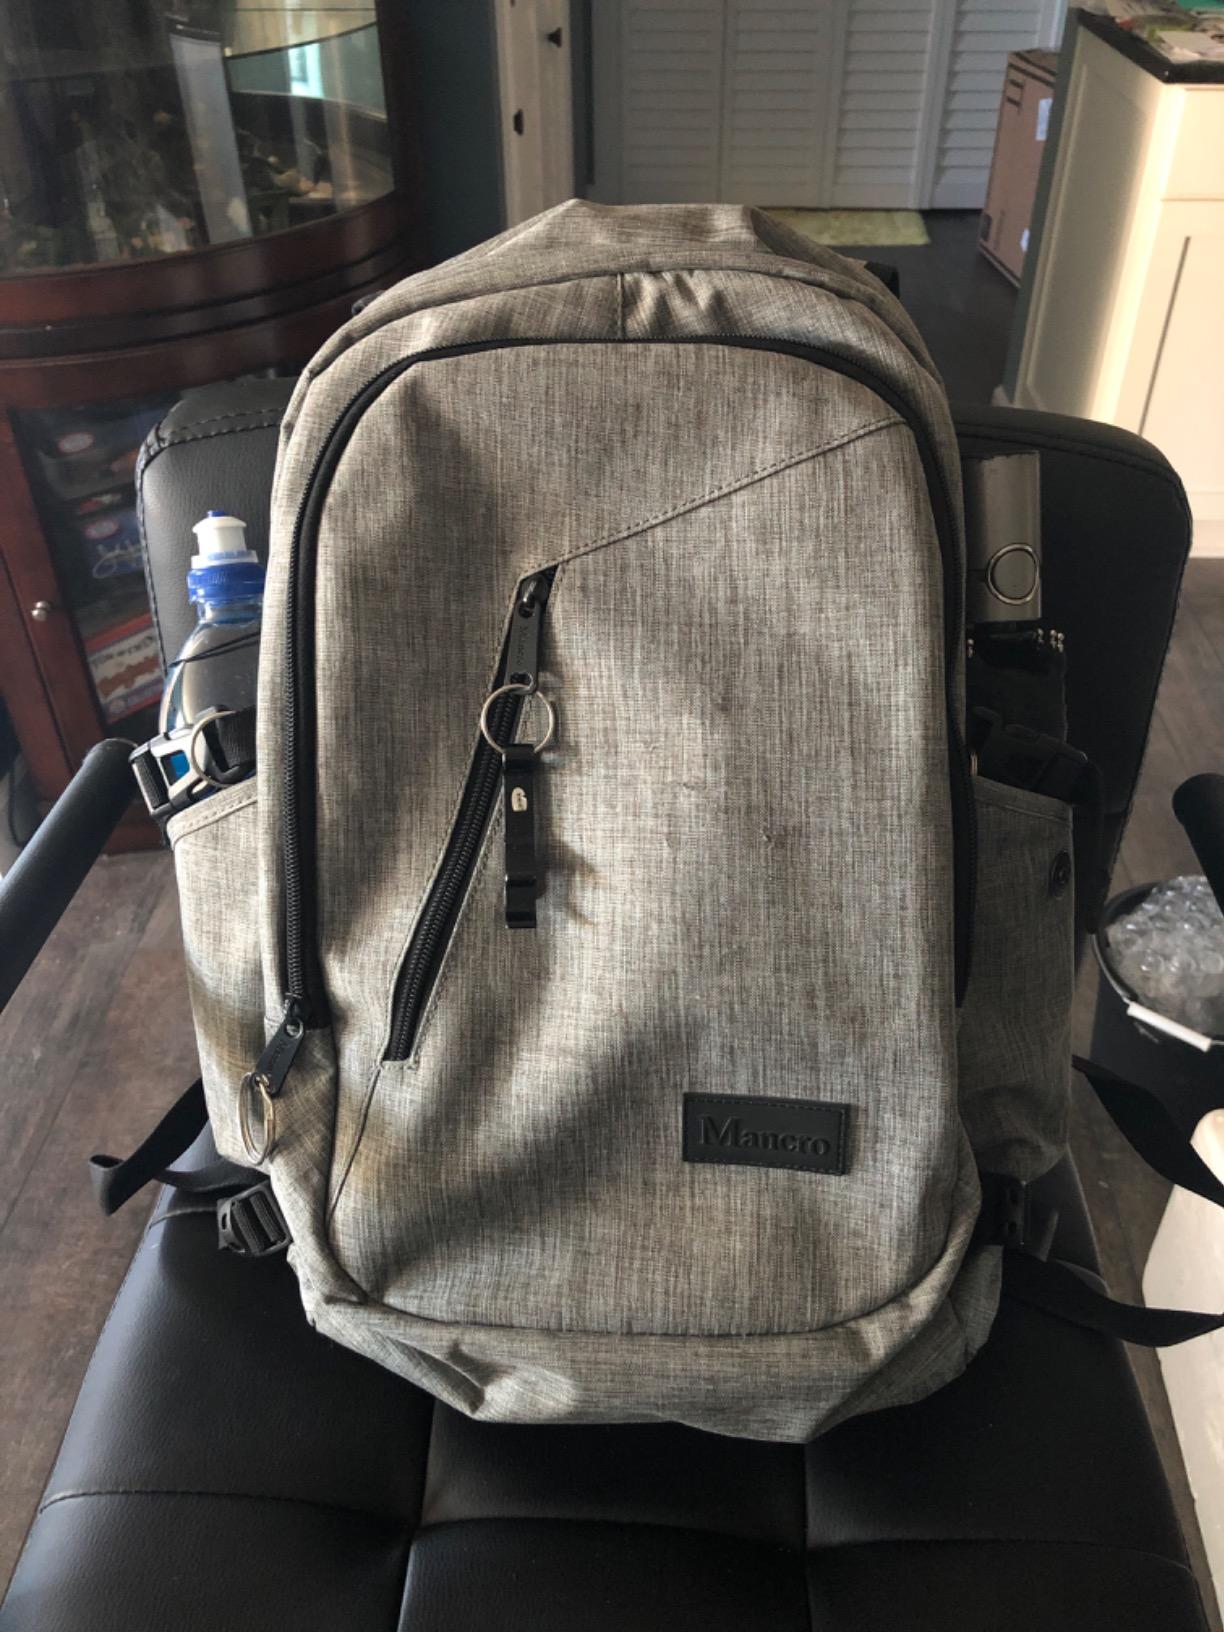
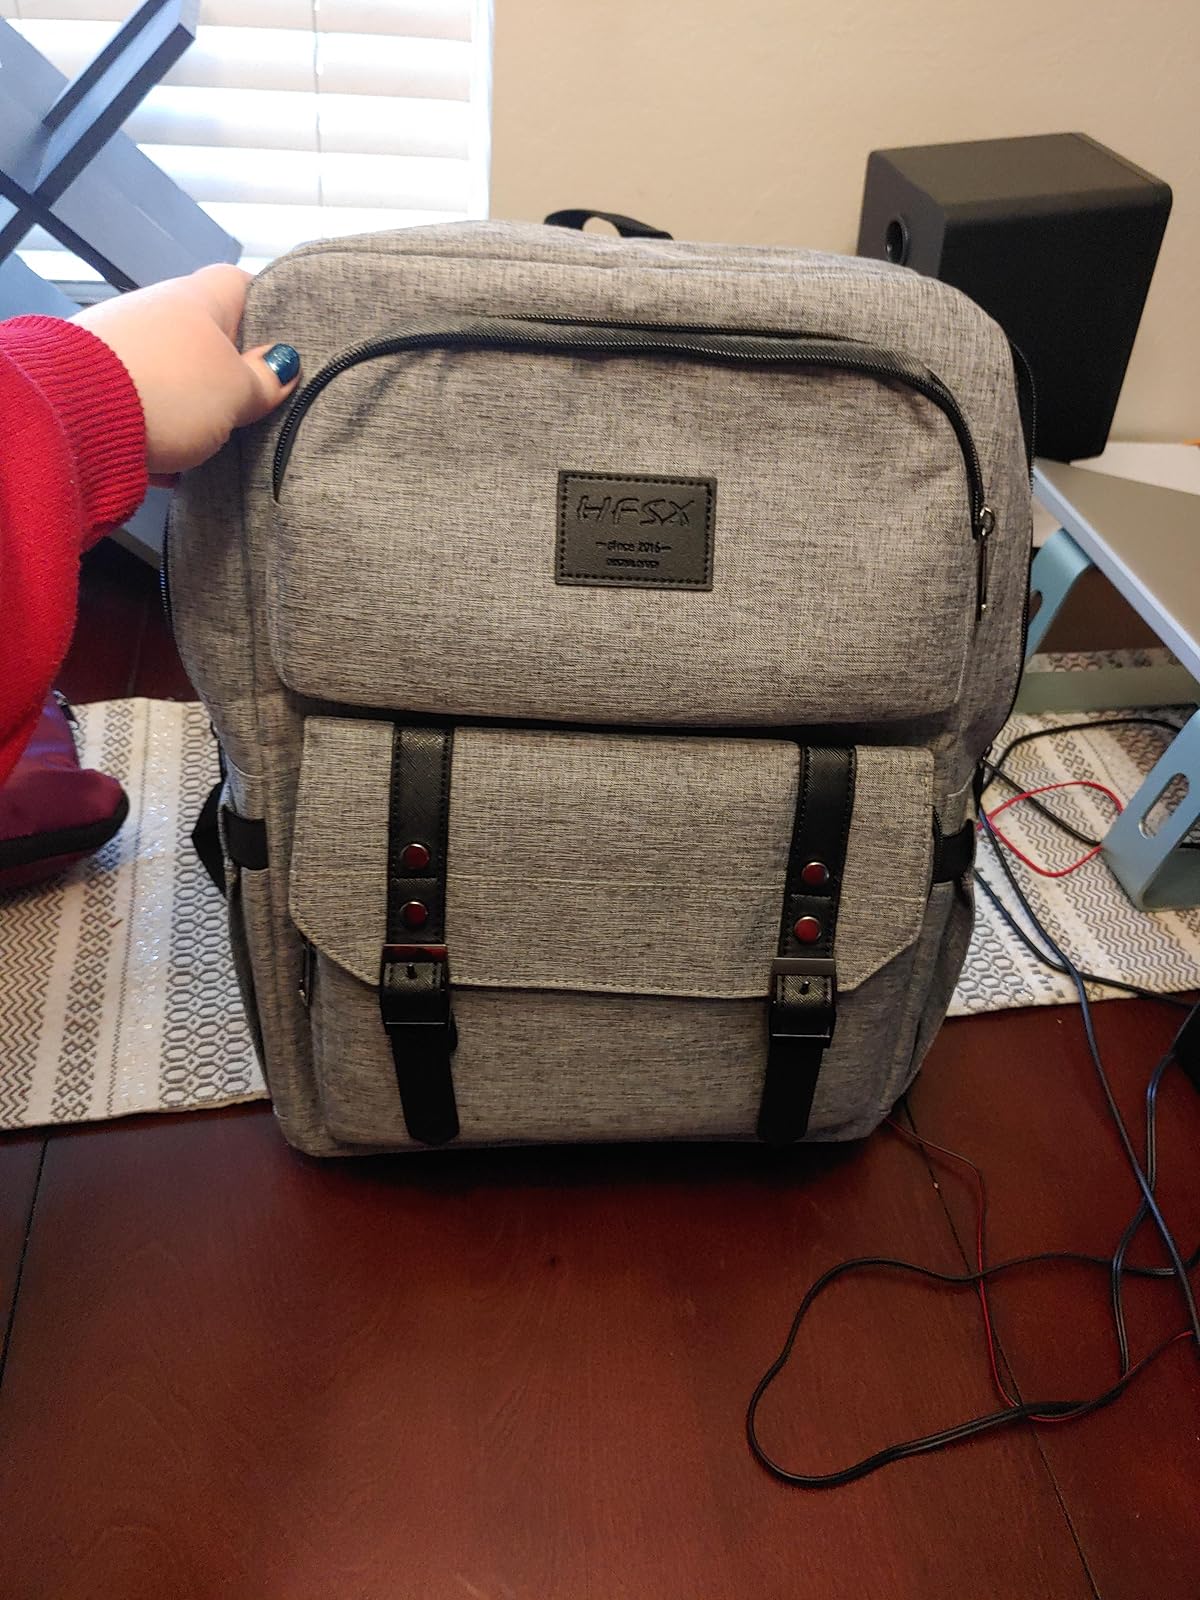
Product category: bag
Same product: no